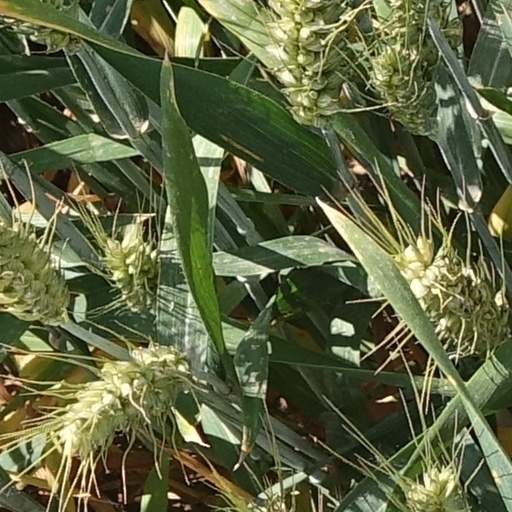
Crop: wheat